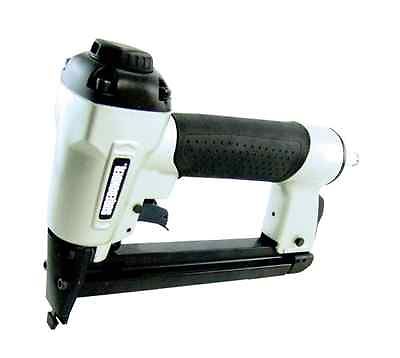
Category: stapler